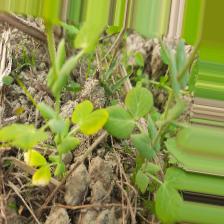
Label: Ascochyta blight